Baden-Württemberg

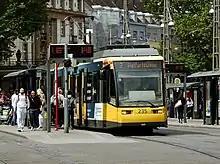
Tram in front of Karlsruhe's central station

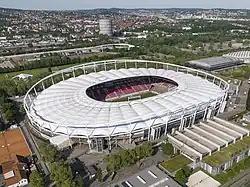
MHPArena in Stuttgart, one of the largest stadiums in Germany

Baden-Württemberg's area is covered by 19 "Verkehrsverbünde" (transport associations), organising and managing local public transport, as well as ensuring harmonised fares between different bus and train operators. For inter-"Verbünde" journeys, the "bwtarif", created in 2018, offers seamless tickets across the state.